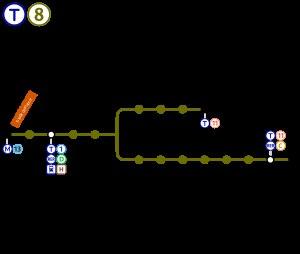
La ligne 8 du tramway d'Île-de-France, aussi connue sous le nom de Tram'y en phase projet et en abrégé la ligne T8, est une ligne de tramway située dans le nord de la banlieue parisienne mise en service le 16 décembre 2014. Longue de 8,45 kilomètres, la ligne de tramway relie en fourche la station de métro Saint-Denis - Porte de Paris à la gare de Villetaneuse-Université et à la station Épinay-Orgemont.